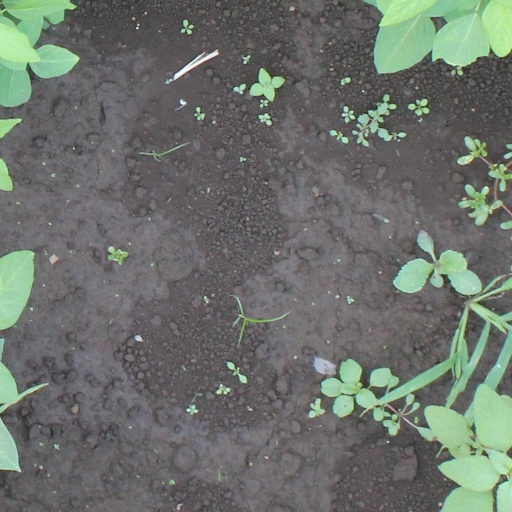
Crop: soybean